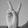
ASL letter: V